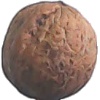
Label: Walnut 1